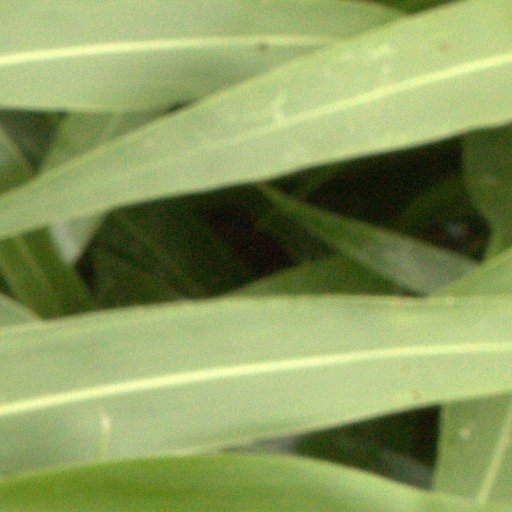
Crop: sorghum